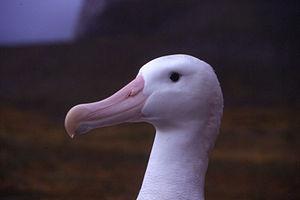
Albatros hurleur. Diomedea exulans. Sur un replat face à la mer agitée de la Côte Ouest de Kerguelen (Railler du Baty). Près de 3 mètres d'envergure, splendide oiseau.